Rhône's 12th constituency

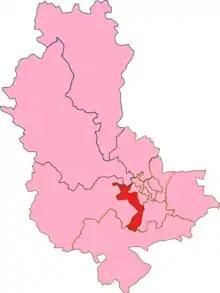
Rhône's's 12th Constituency shown within the Rhône

The 12th constituency of the Rhône (French: "Douzième circonscription du Rhône") is a French legislative constituency in the Rhône "département". Like the other 576 French constituencies, it elects one MP using a two round electoral system.